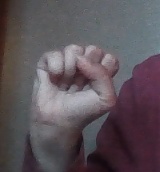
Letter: saad